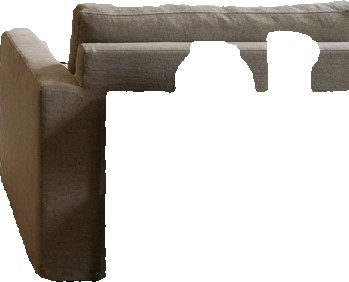
Surface category: sofa